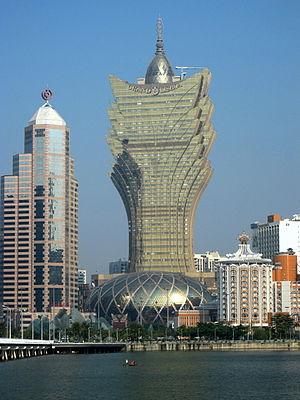
Grand Lisboa est un gratte-ciel de 261 mètres de hauteur et de 47 étages, construit à Macao en Chine de 2006 à 2008. Le complexe a coûté 385 millions de dollars, une somme considérable pour un gratte-ciel. Il comprend 650 chambres d'hôtel ainsi qu'un important casino, et est détenu par l'entreprise Sociedade de Turismo e Diversões de Macau de Stanley Ho. La surface de plancher est de 136 000 m².